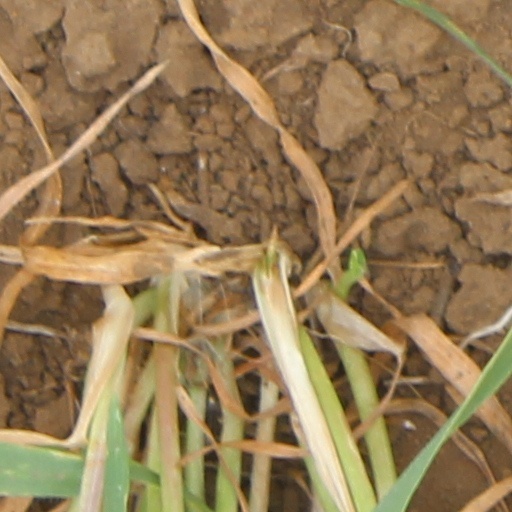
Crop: wheat